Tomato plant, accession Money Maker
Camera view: tilt-top (135 deg); turntable rotation: 90 degrees
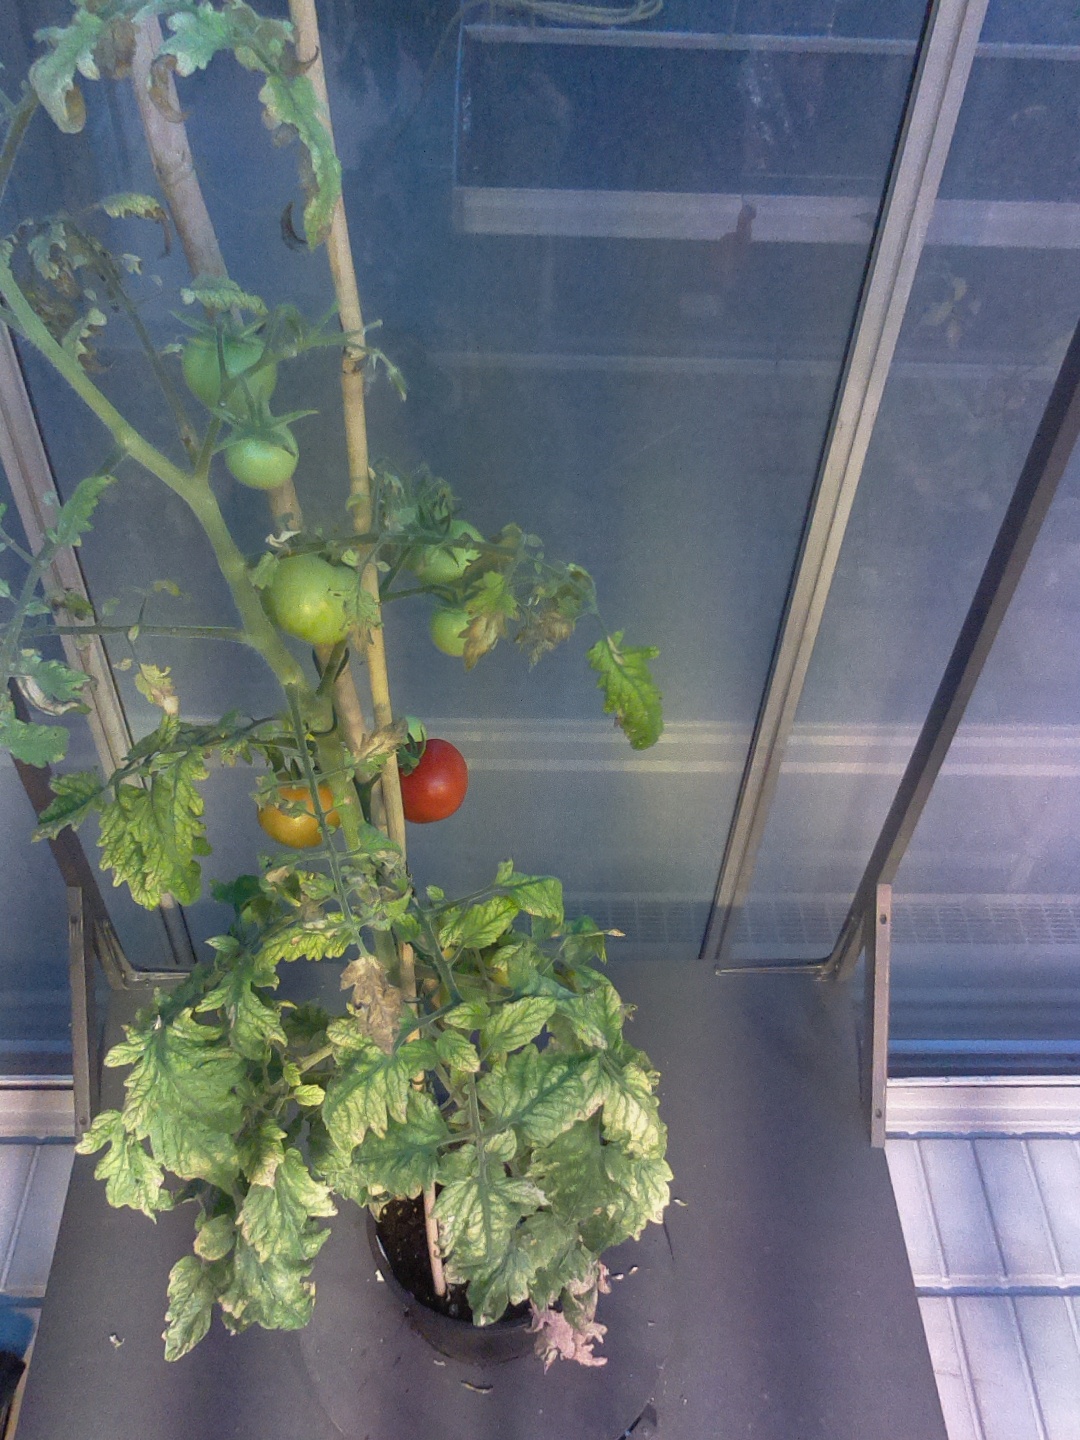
BBCH growth stage 81: 10%-20% of fruits show typical fully ripe color